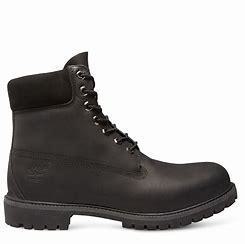
Brand: Timberland
Model: 6